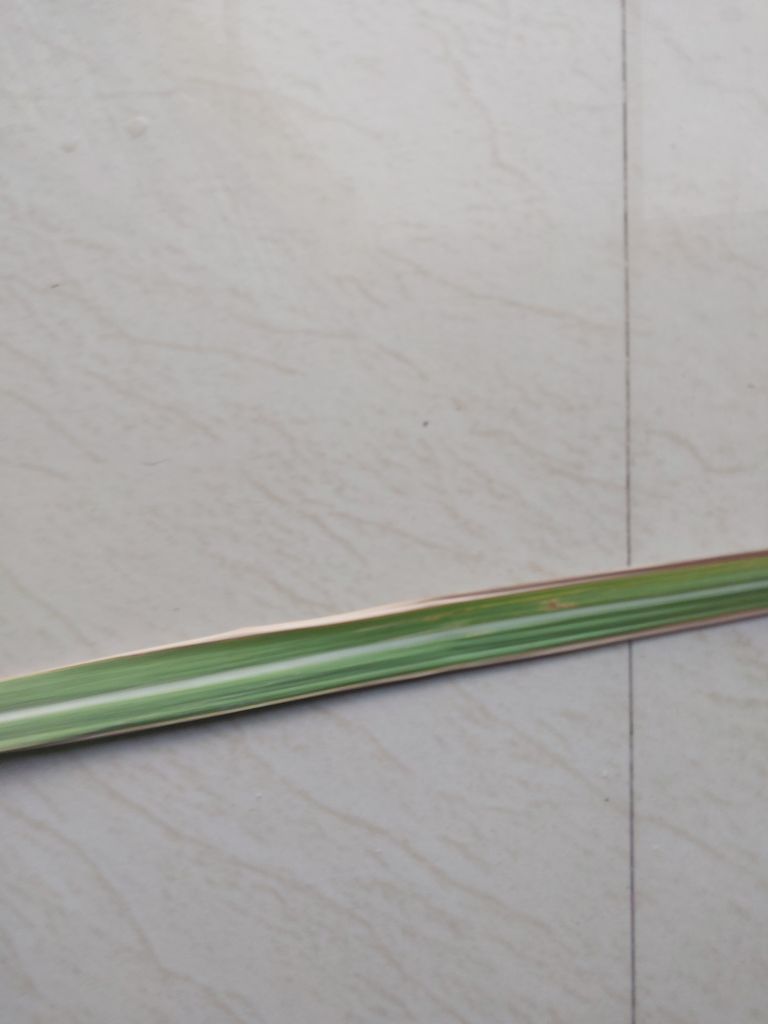
Label: BrownRust